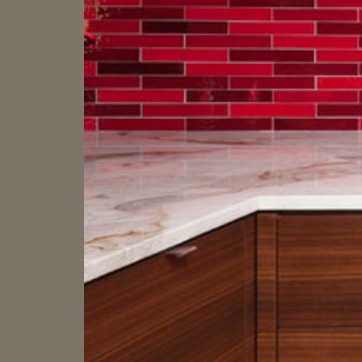
Material: polishedstone